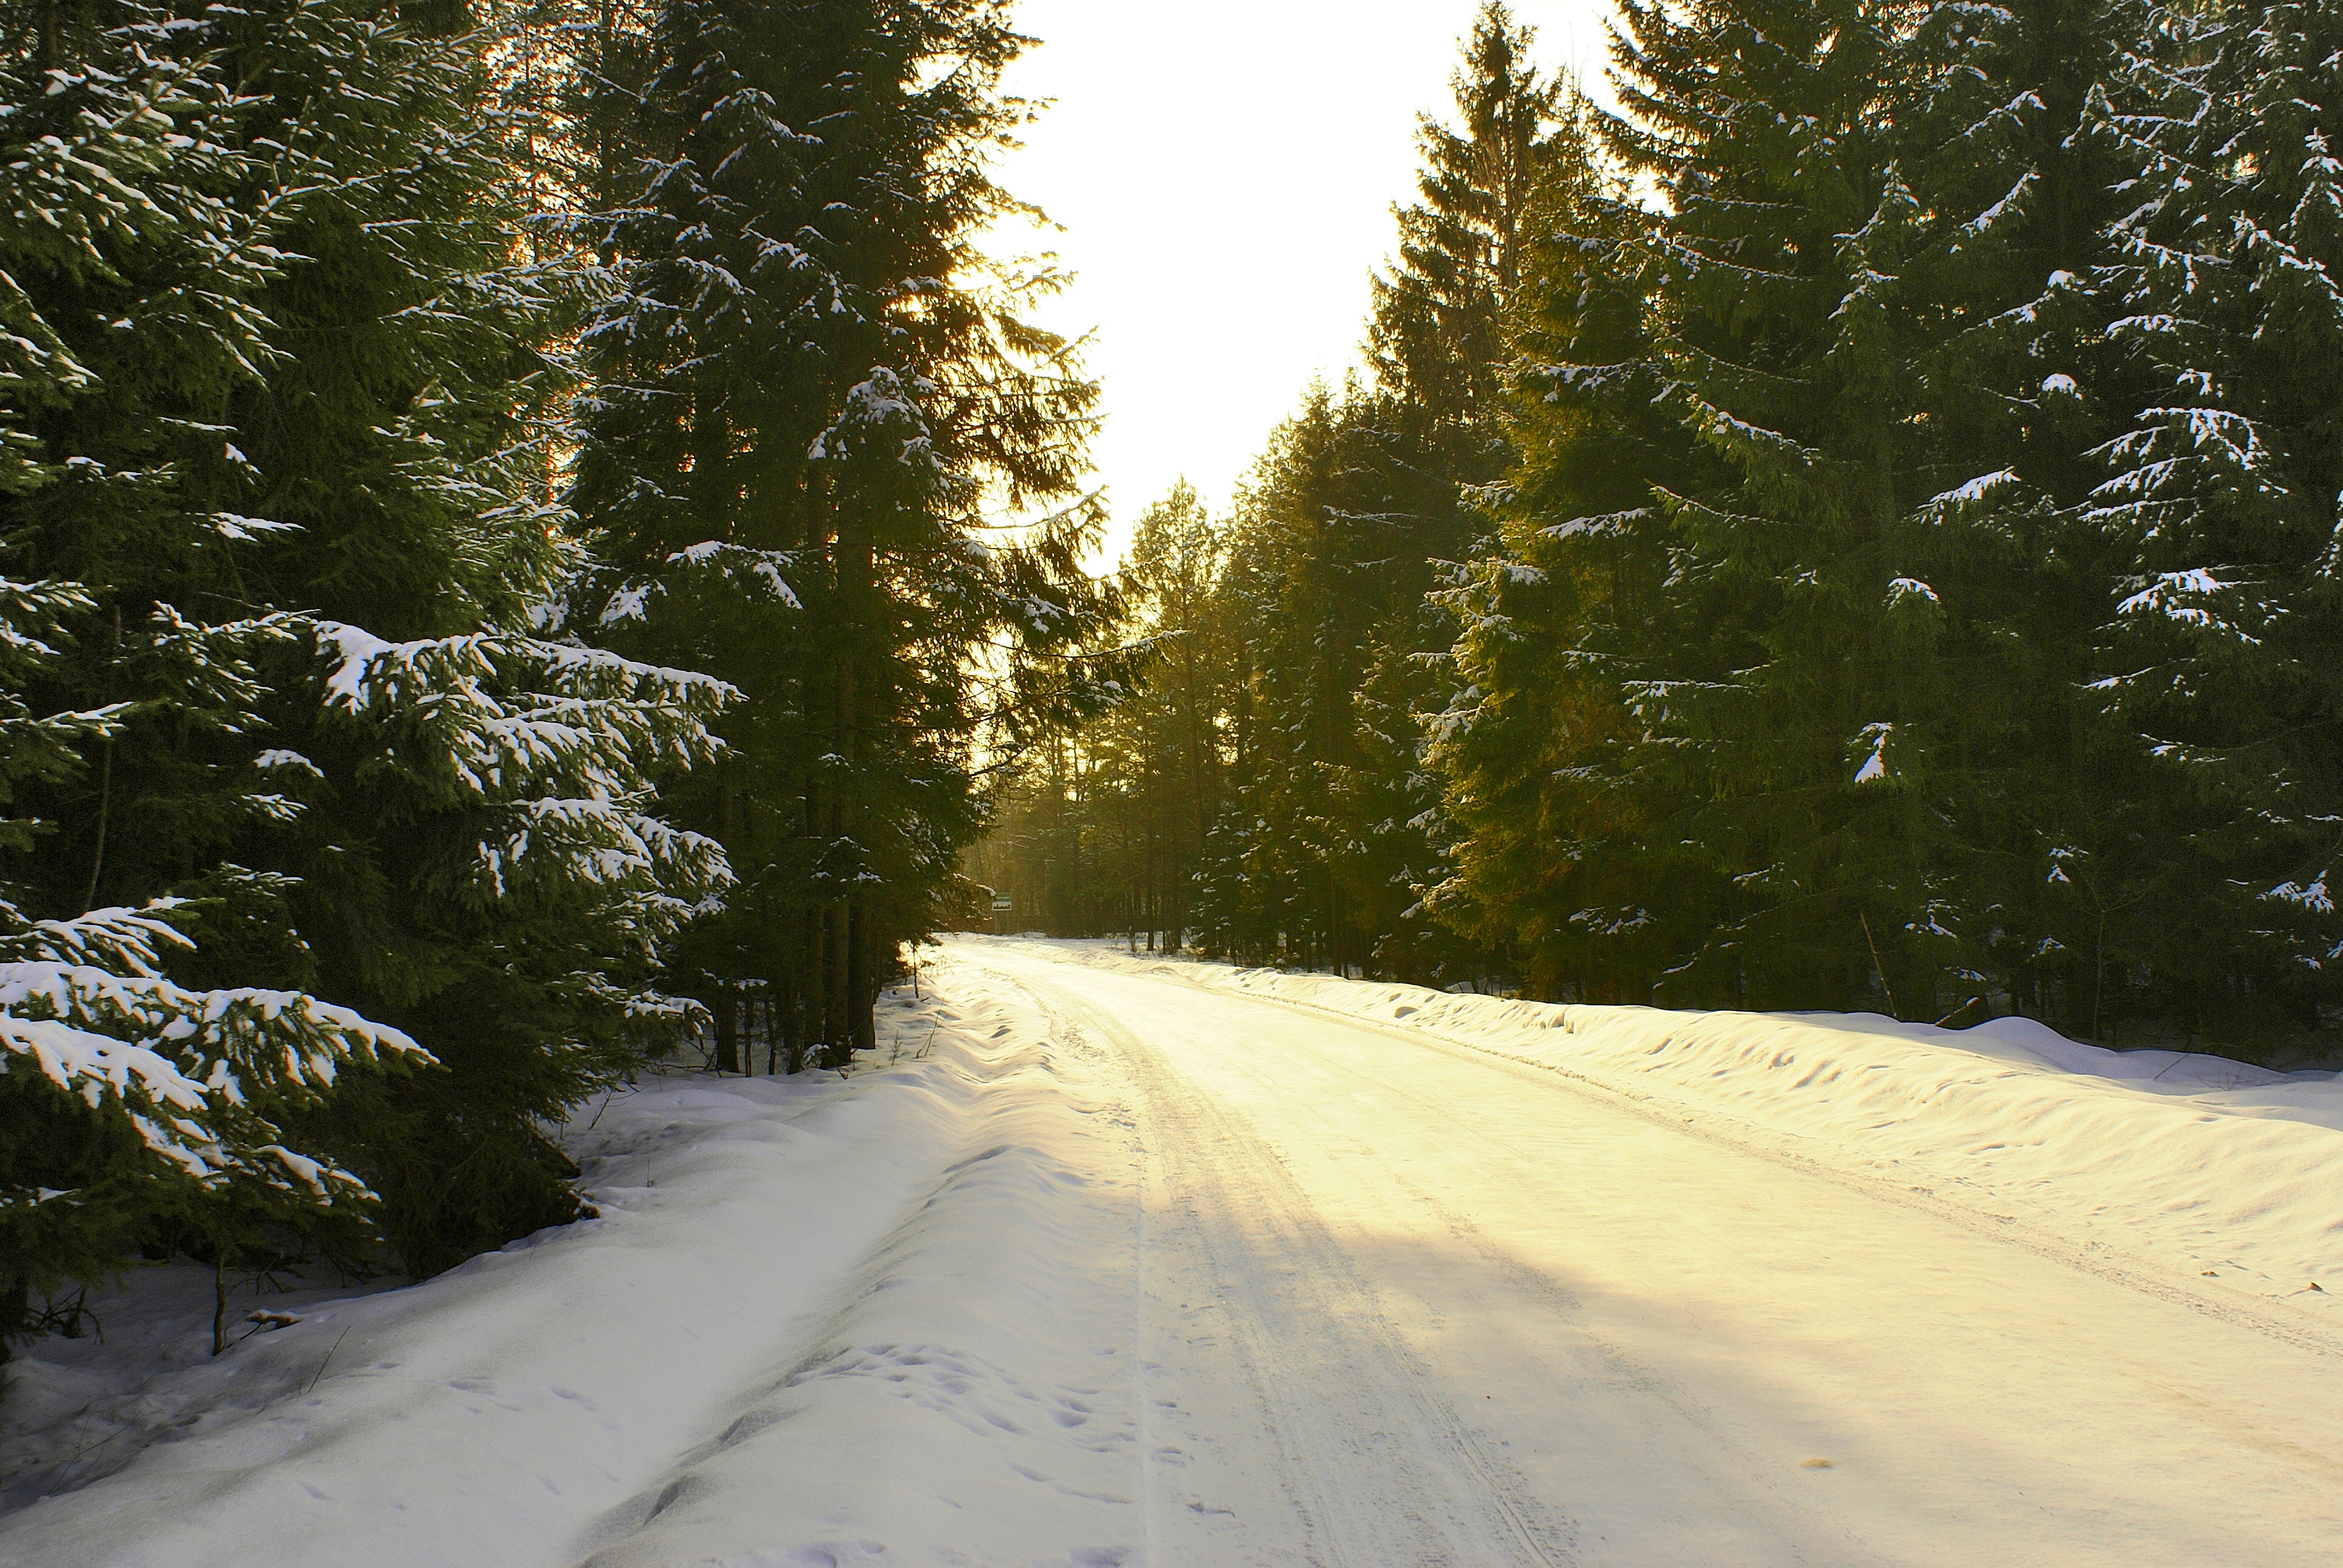
tree, forest, snow, winter, sunlight, weather, season, way, habitat, natural environment, woody plant